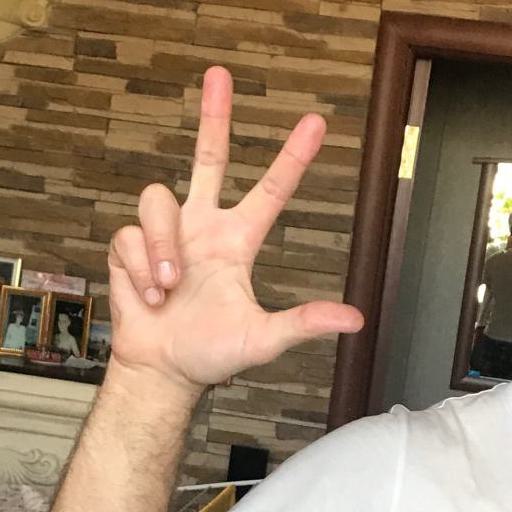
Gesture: three2